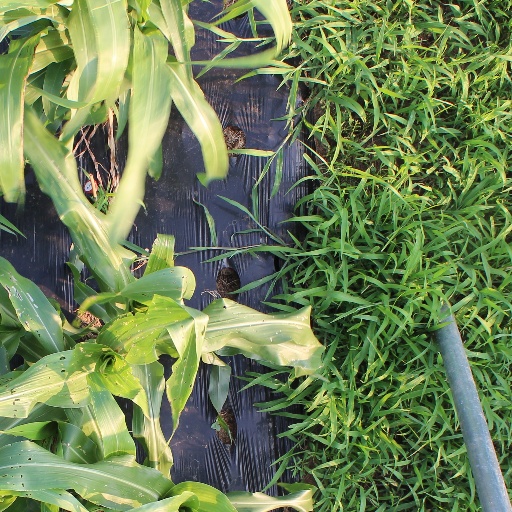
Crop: sorghum